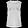
Label: Shirt